University of Southern Mindanao

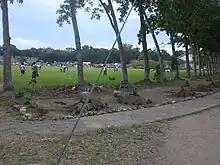
Campus Grounds

Instruction is provided for tertiary and advanced level courses. The ten colleges, one institute and 2 extension campuses offer a total of 46 degree courses. In addition, the university maintains laboratories for its teacher training programme and special short courses. It also offers special programs and special courses.